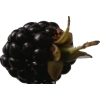
Label: blackberry